Crack epidemic in the United States

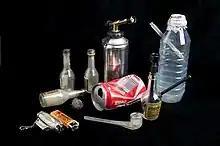
Various paraphernalia used to smoke crack cocaine, including a homemade crack pipe made out of an empty plastic water bottle

The crack epidemic was a surge of crack cocaine use in major cities across the United States throughout the entirety of the 1980s and the early 1990s. This resulted in several social consequences, such as increasing crime and violence in American inner city neighborhoods, a resulting backlash in the form of tough on crime policies, and a massive spike in incarceration rates.